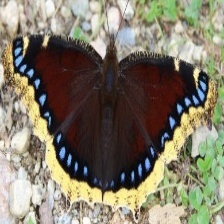
Species: MOURNING CLOAK
Butterfly family (ImageNet category): admiral